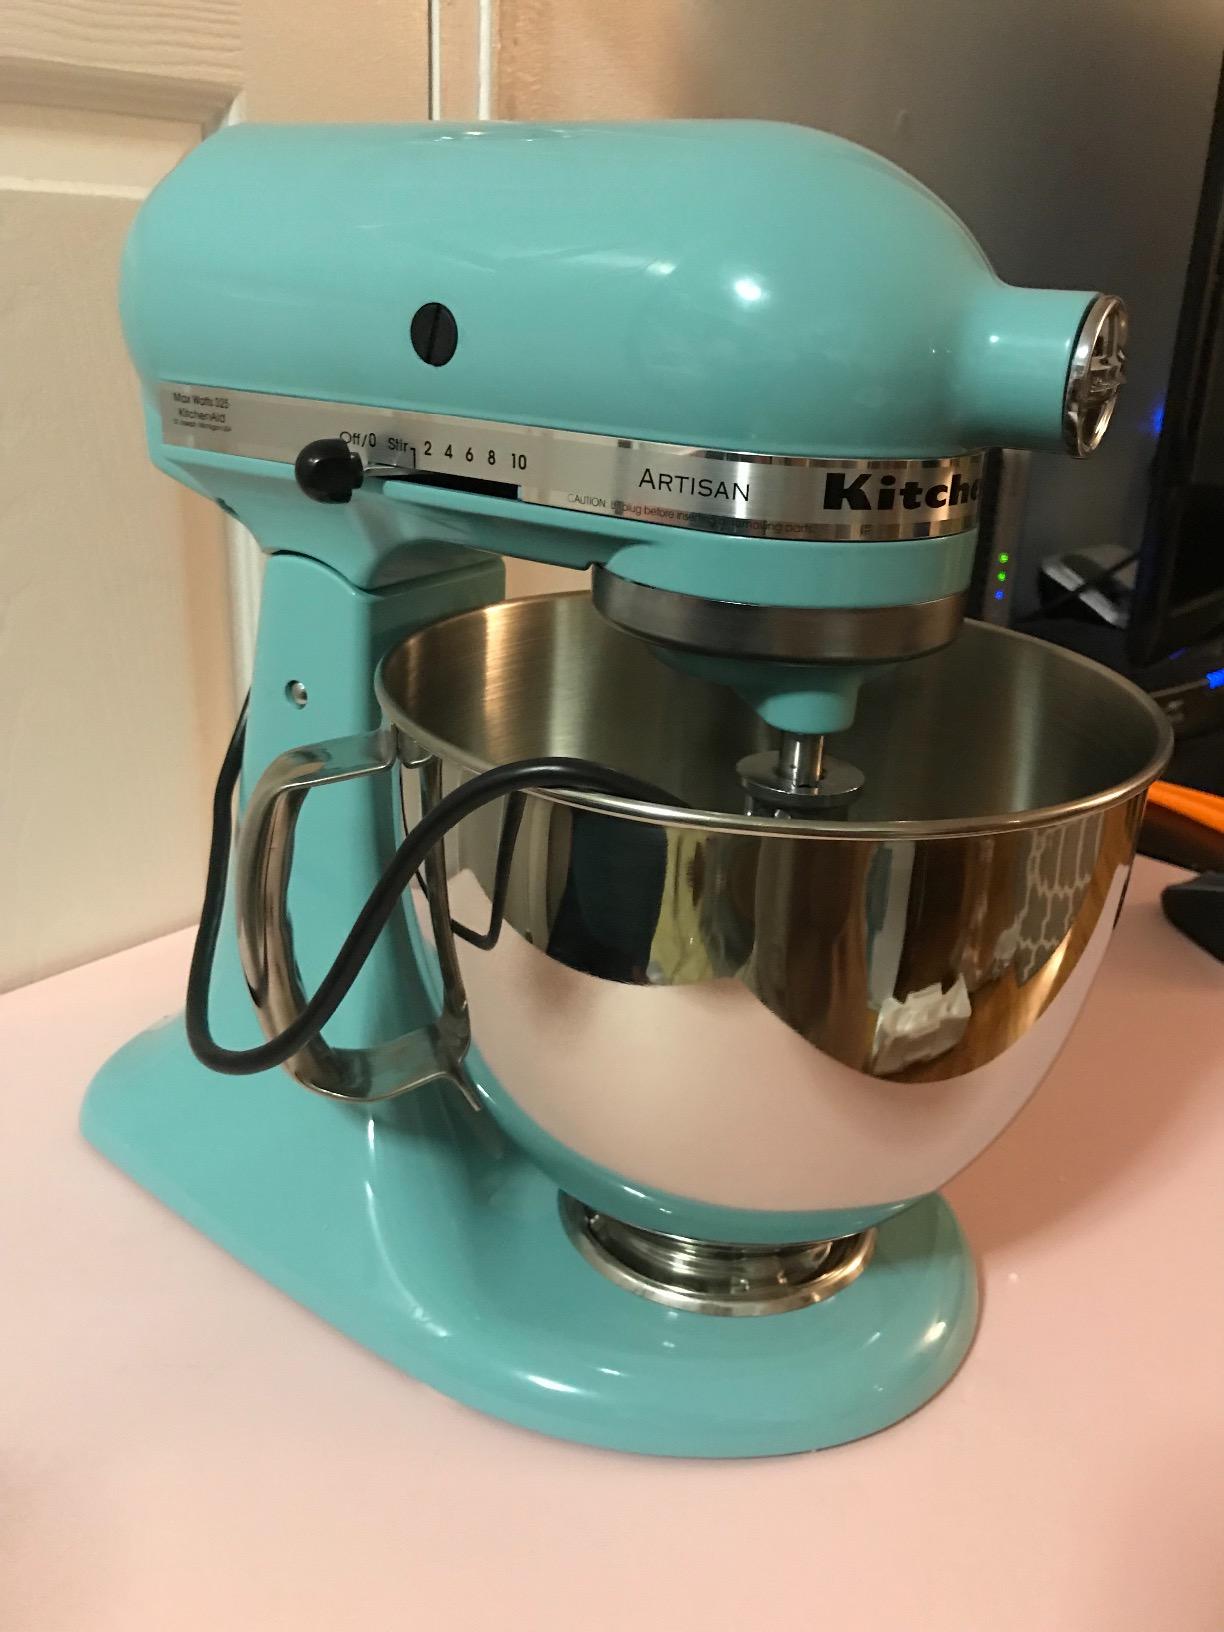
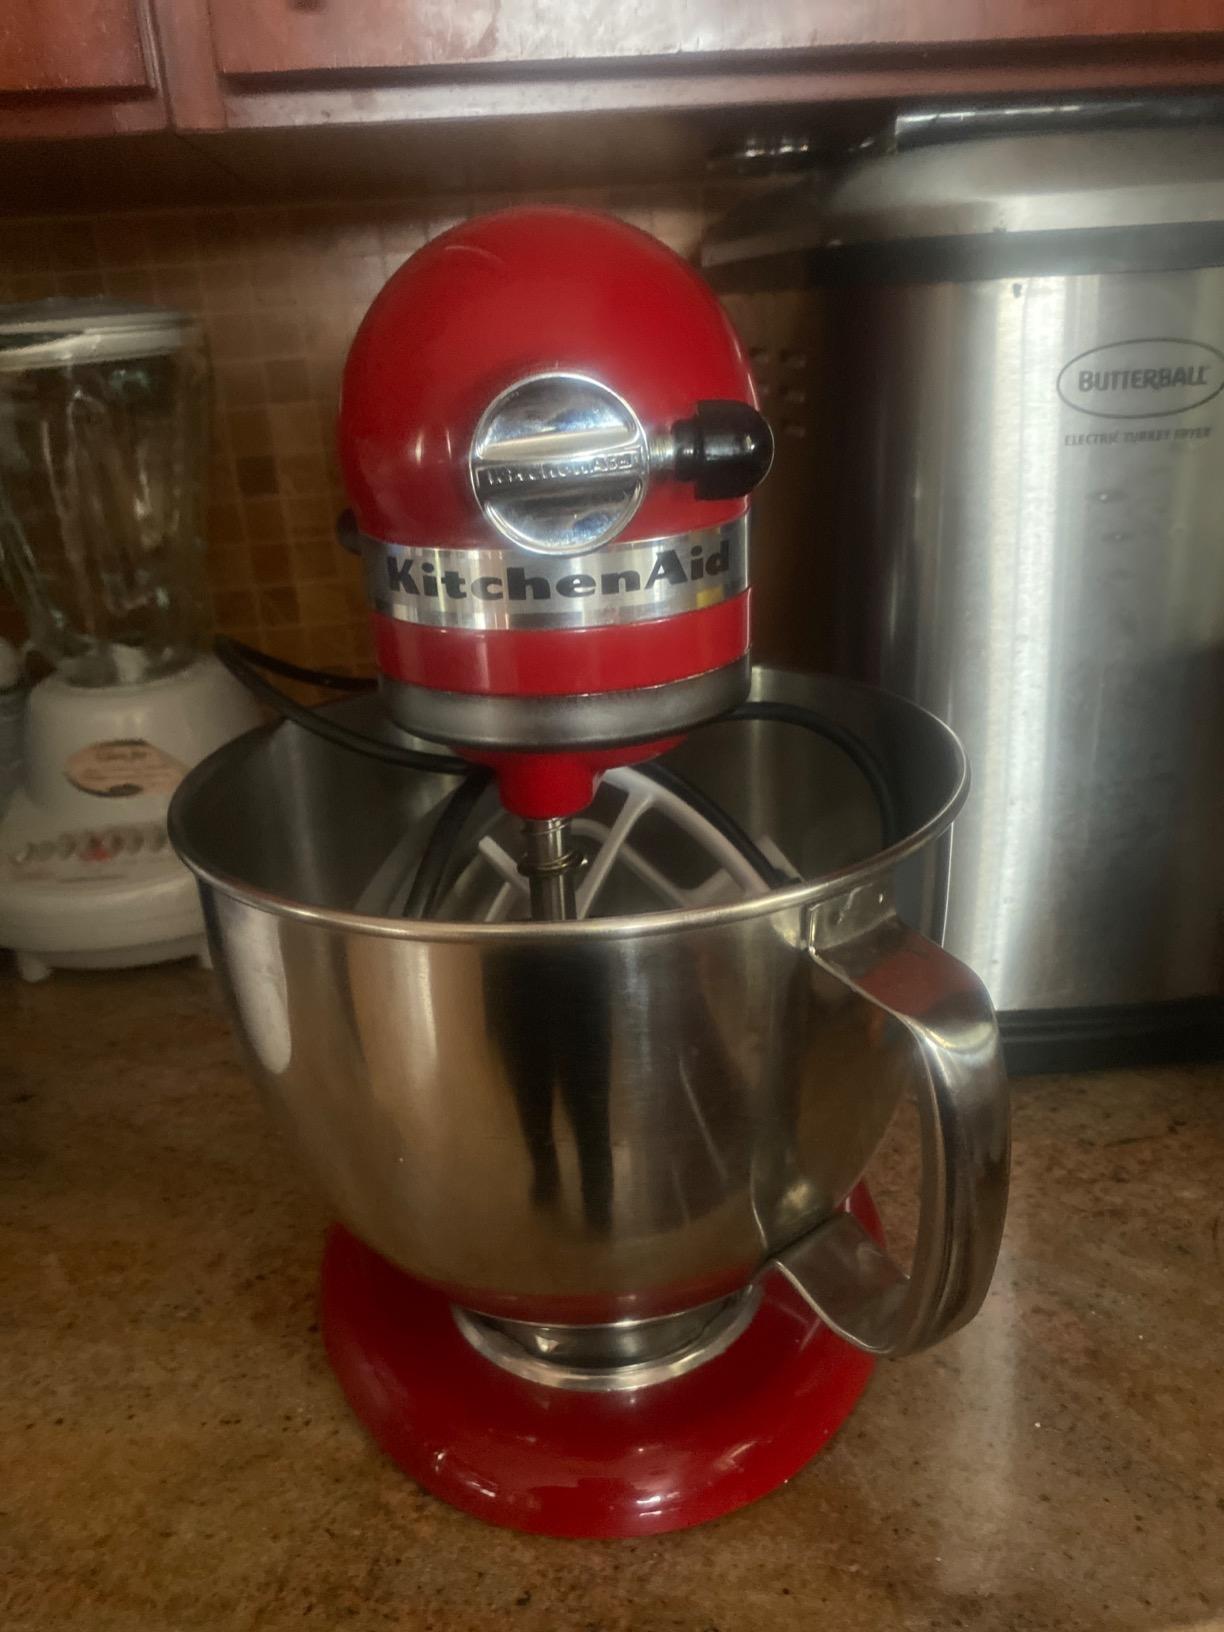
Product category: items_mixer
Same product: no